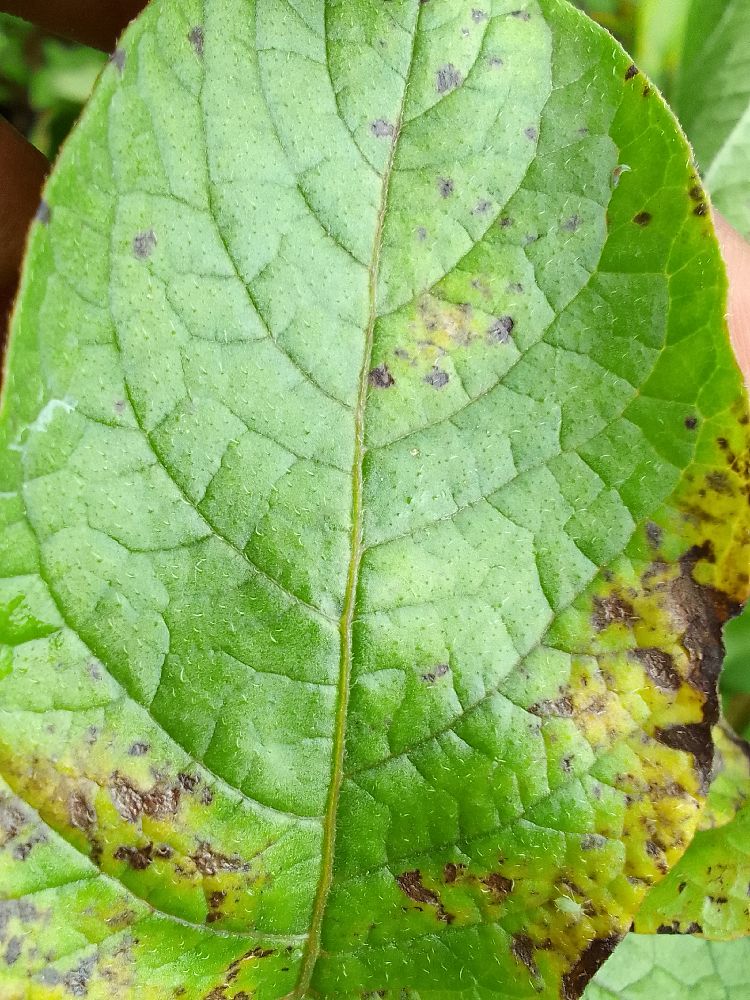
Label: Early blight